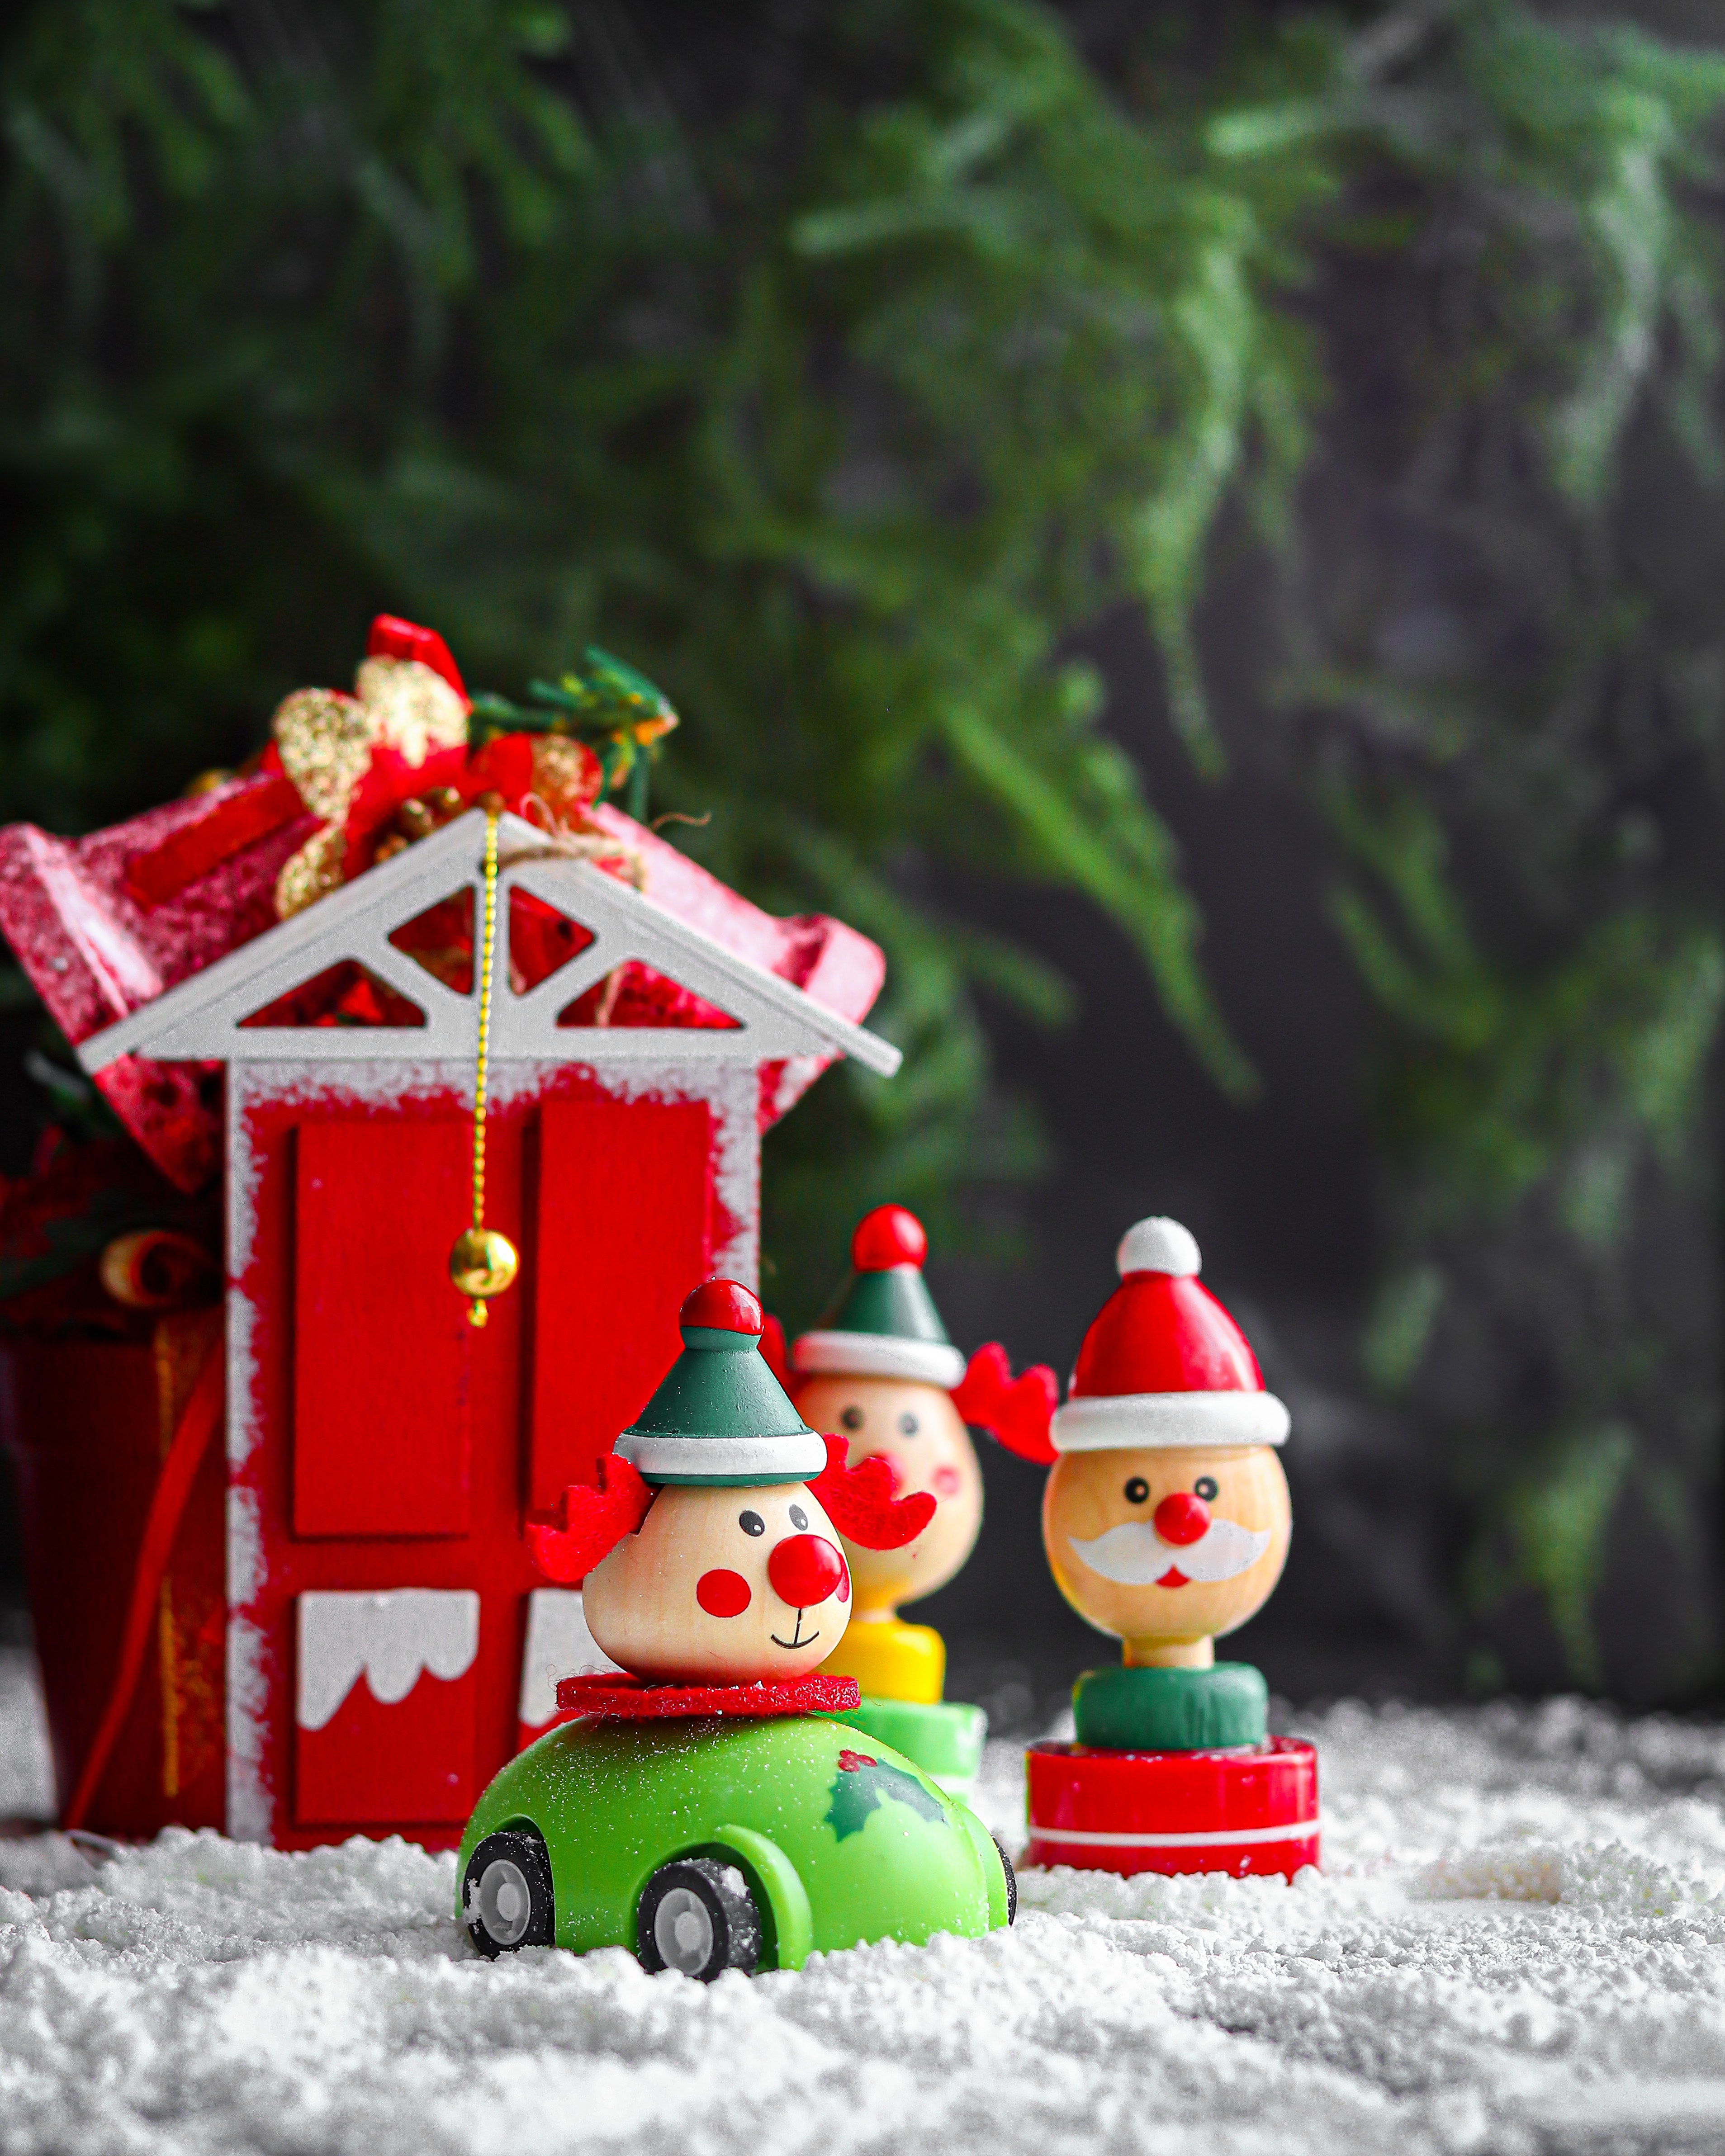
christmas, toy, christmas ornament, snow, lawn ornament, santa claus, tree, ornament, christmas decoration, plant, grass, recreation, playhouse, souvenir, holiday, event, freezing, fictional character, winter, christmas eve, baby toys, art, interior design, garden gnome, fun, carmine, house, figurine, Holiday ornament, play, conifer, wood, fir, wheel, yard, leisure, frost